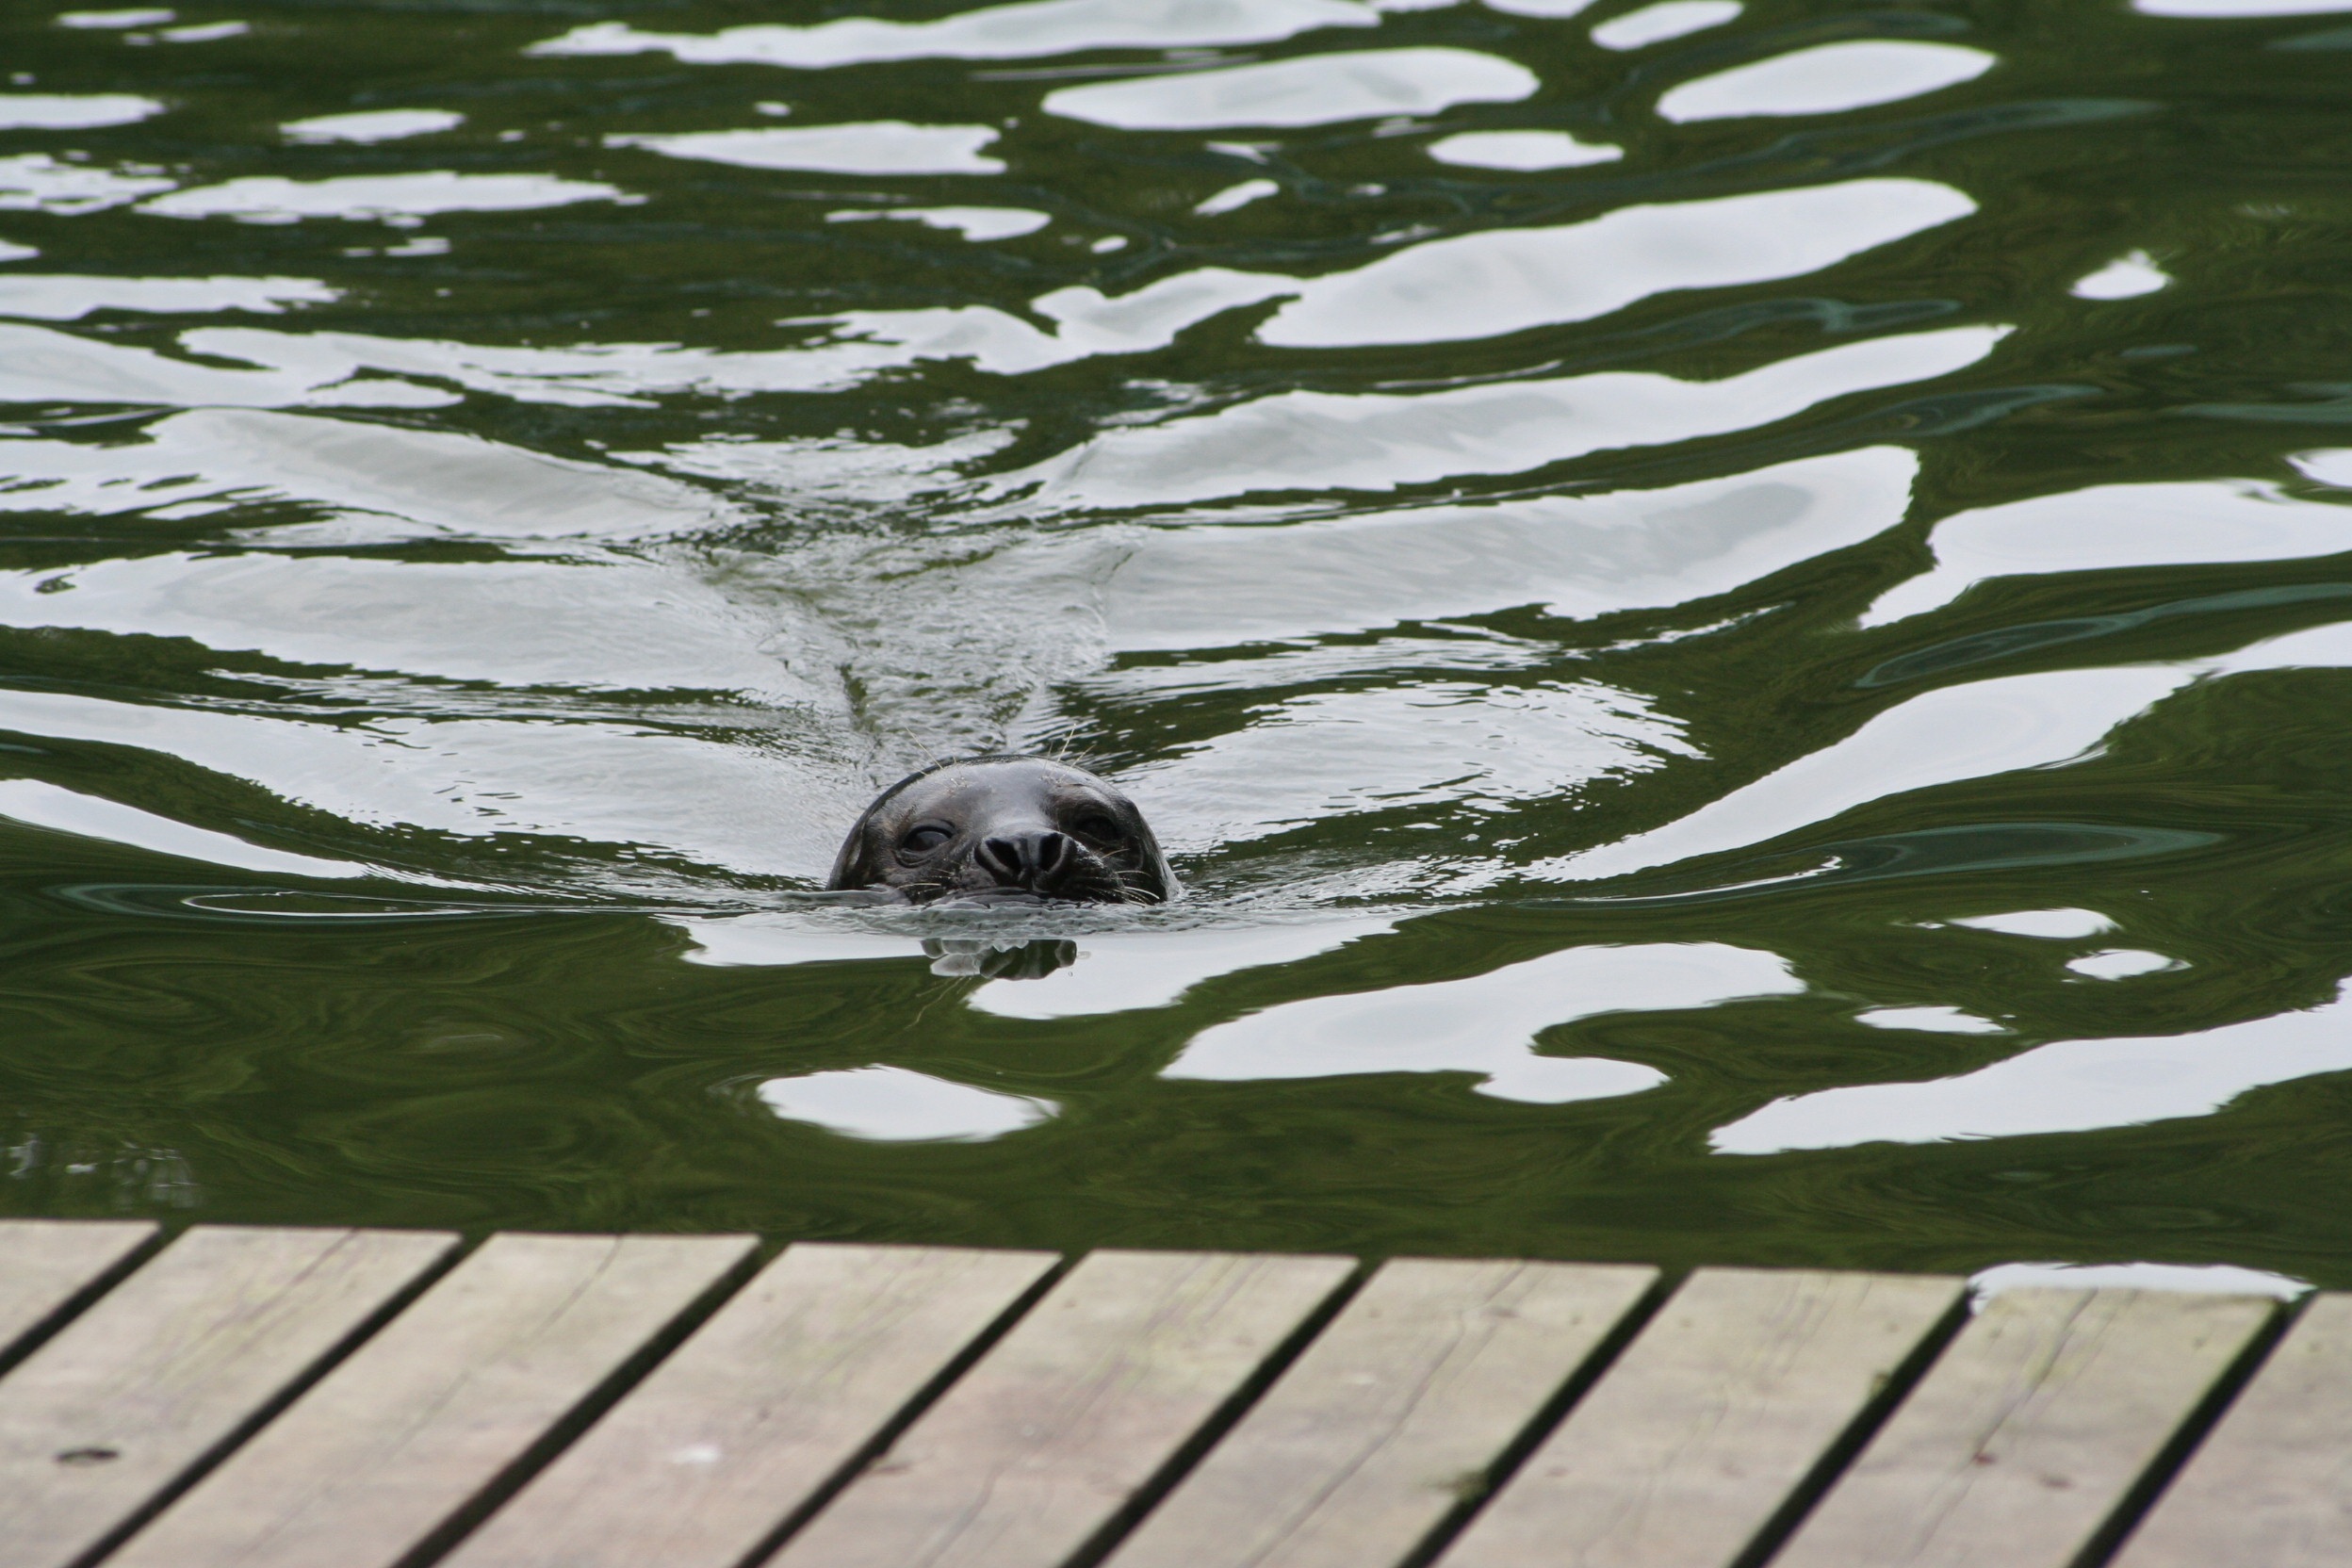
water, nature, leaf, wildlife, swim, green, reflection, seal, fauna, water animals